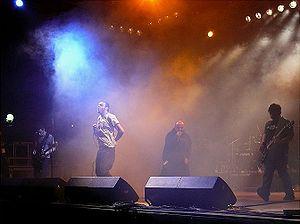
Linea 77 est groupe de metal alternatif italien, originaire de Turin. Ils sont actuellement sous contrat avec Universal Records. Linea 77 est initialement formé comme groupe reprenant des chansons de Rage Against the Machine et CCCP Fedeli alla linea, il se transforme par la suite en groupe à part entière. En 1998, le groupe enregistre et publie son premier album studio, Too Much Happiness Makes Kids Paranoid, distribué par le label Collapse Records.